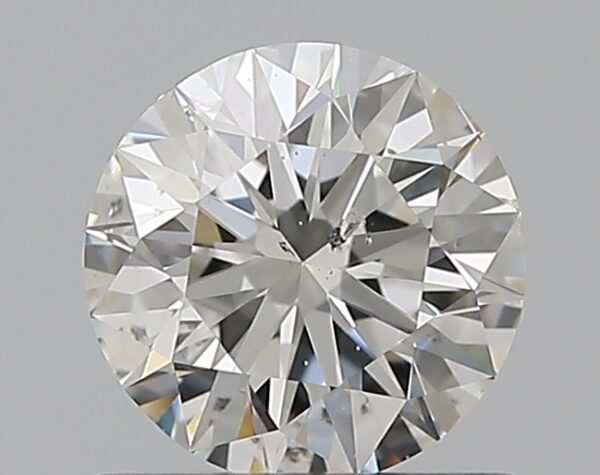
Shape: round
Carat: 0.7
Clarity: SI2
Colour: G
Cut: EX
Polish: EX
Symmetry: EX
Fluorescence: N
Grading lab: GIA
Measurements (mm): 5.69 x 5.73 x 3.55